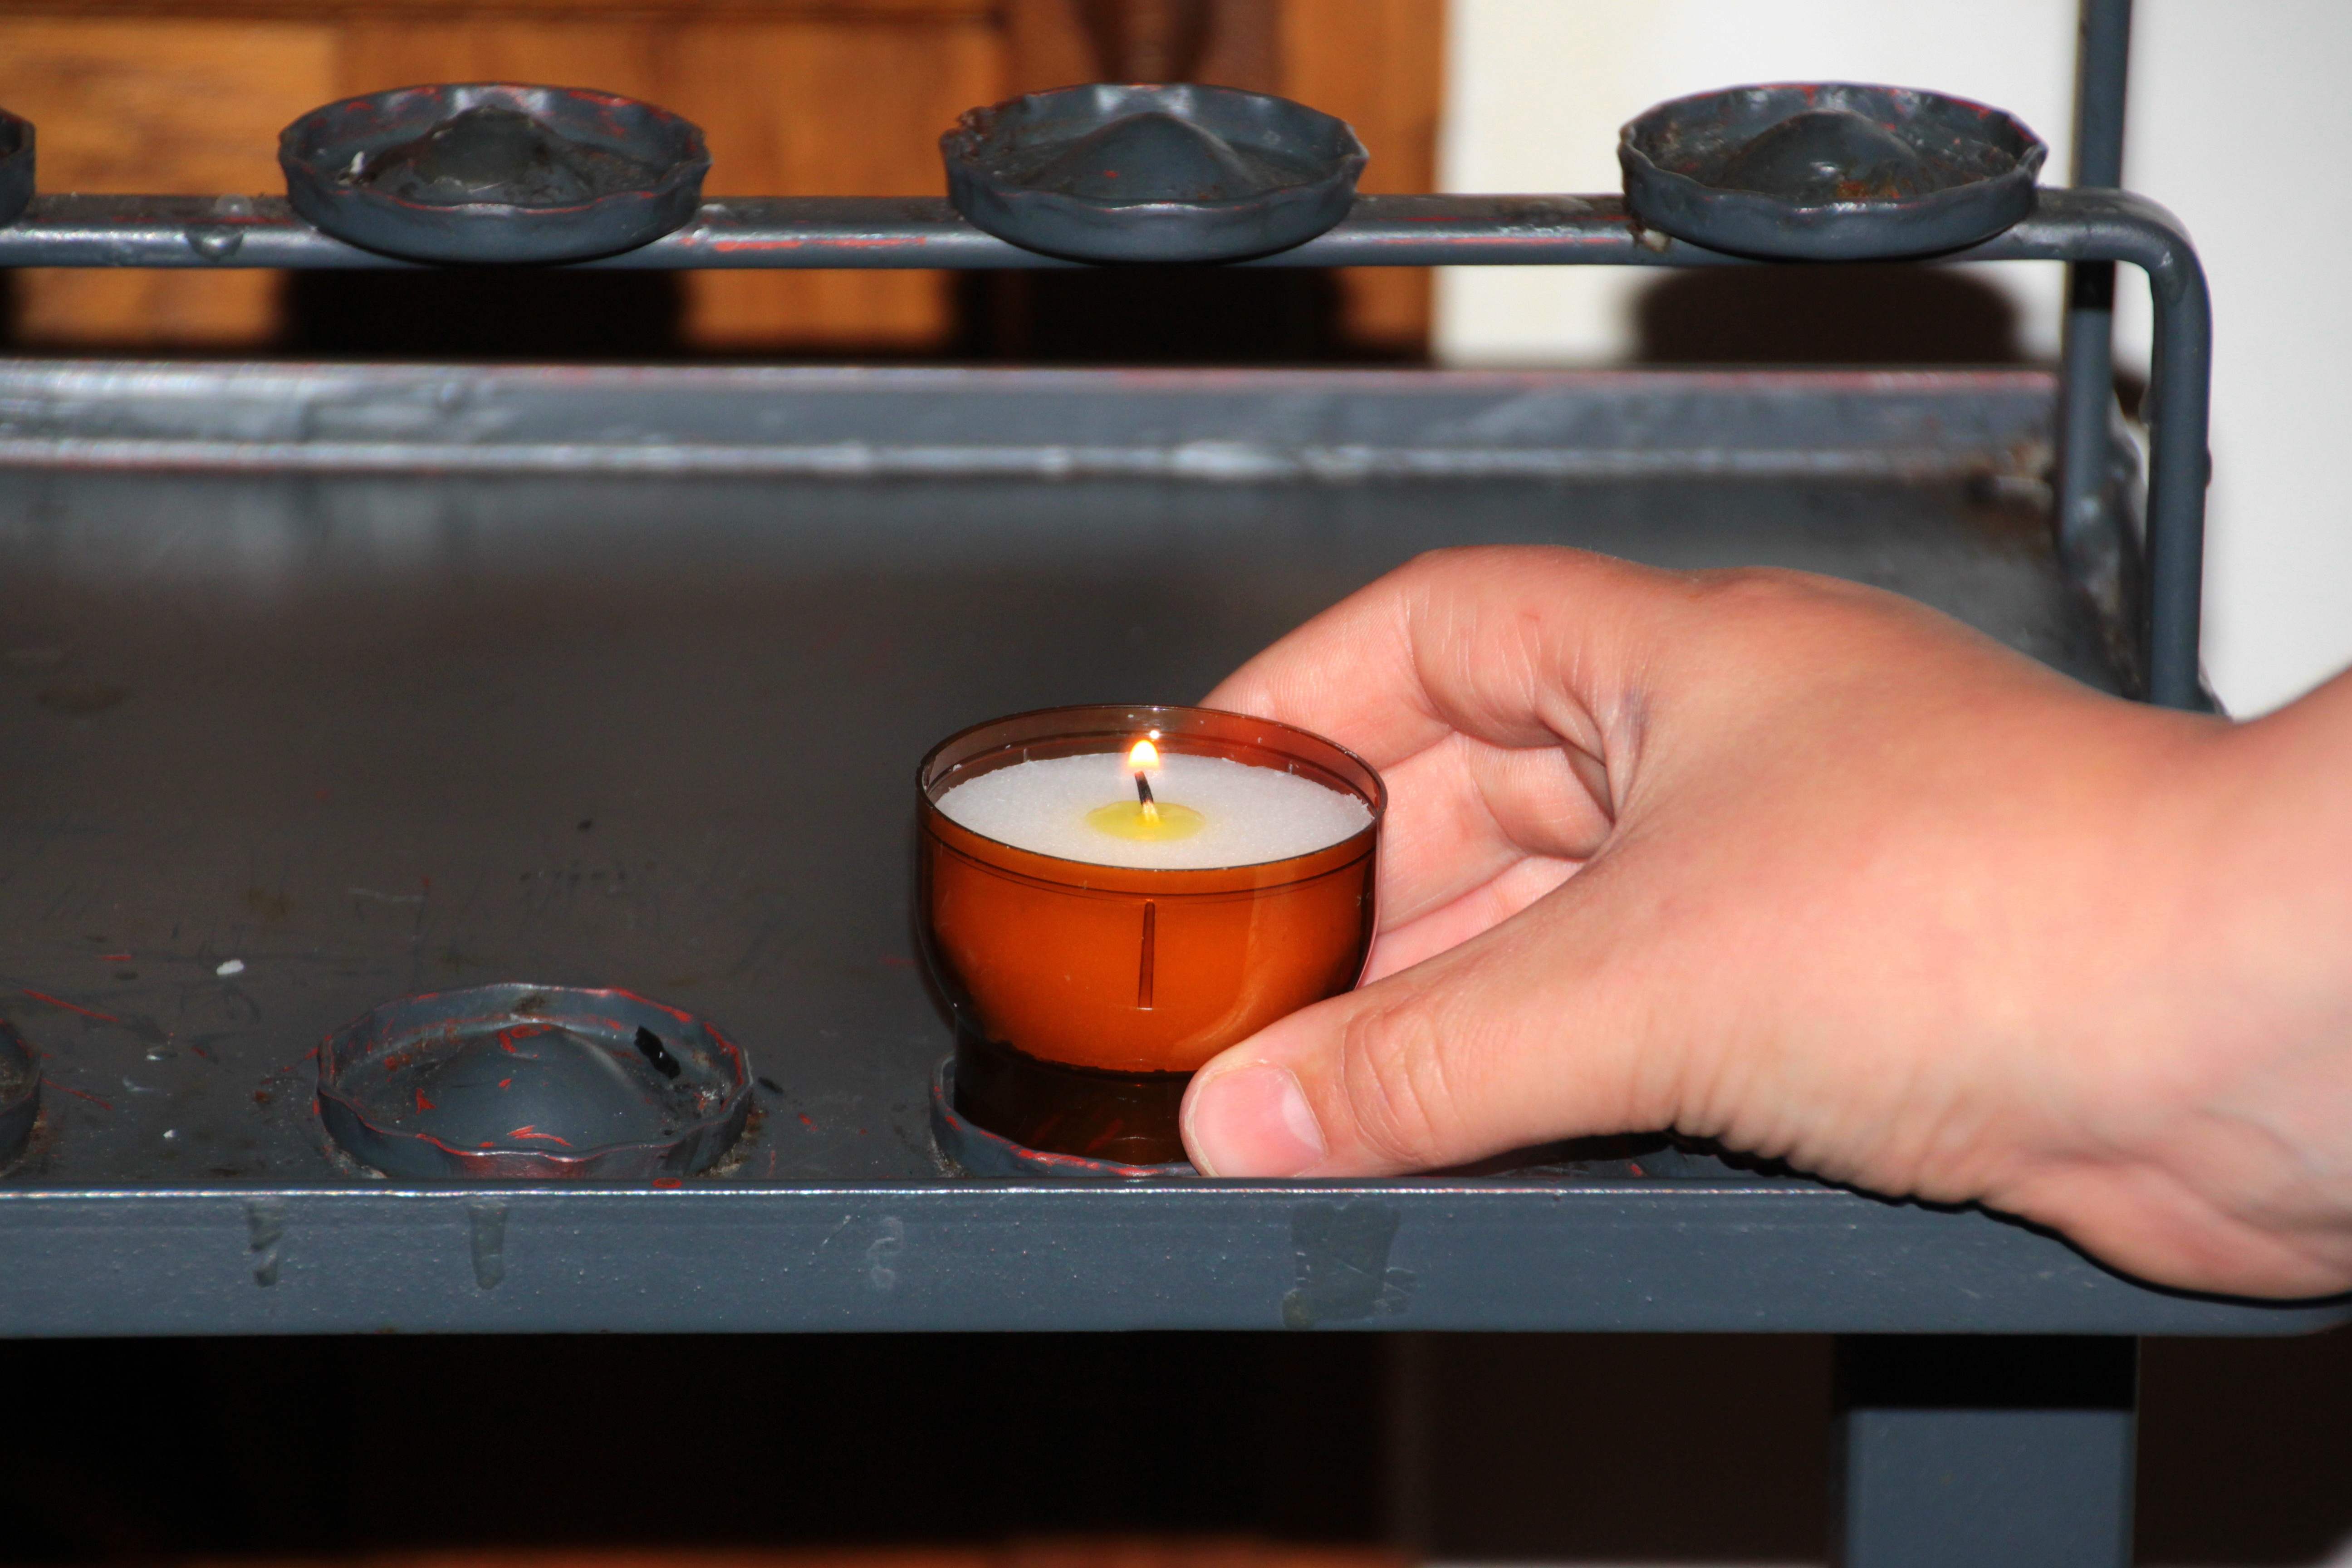
hand, light, flame, candle, lighting, spiritual, faith, hope, candlestick in the church, stand candle